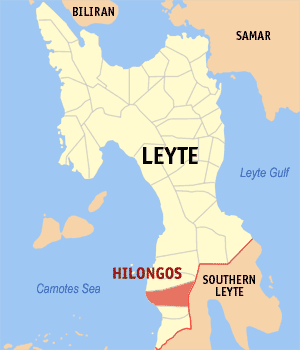
Hilongos est une municipalité de la province de Leyte, aux Philippines.